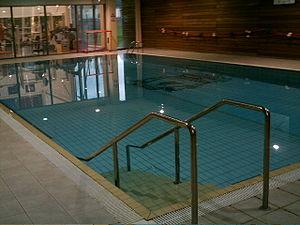
Melwood est le centre d'entraînement du Liverpool FC. Il n'est pas attaché à l'académie de Liverpool FC, qui est à Kirkby.